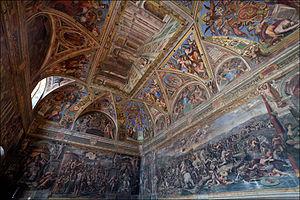
Les quatre chambres de Raphaël du palais du Vatican forment une suite de salles de réception dans la partie publique des appartements papaux. Elles sont célèbres pour leurs fresques, peintes par Raphaël et ses élèves. Tout comme la fresque du plafond de la chapelle Sixtine exécutée par Michel-Ange, elles sont des œuvres importantes de la Haute Renaissance.